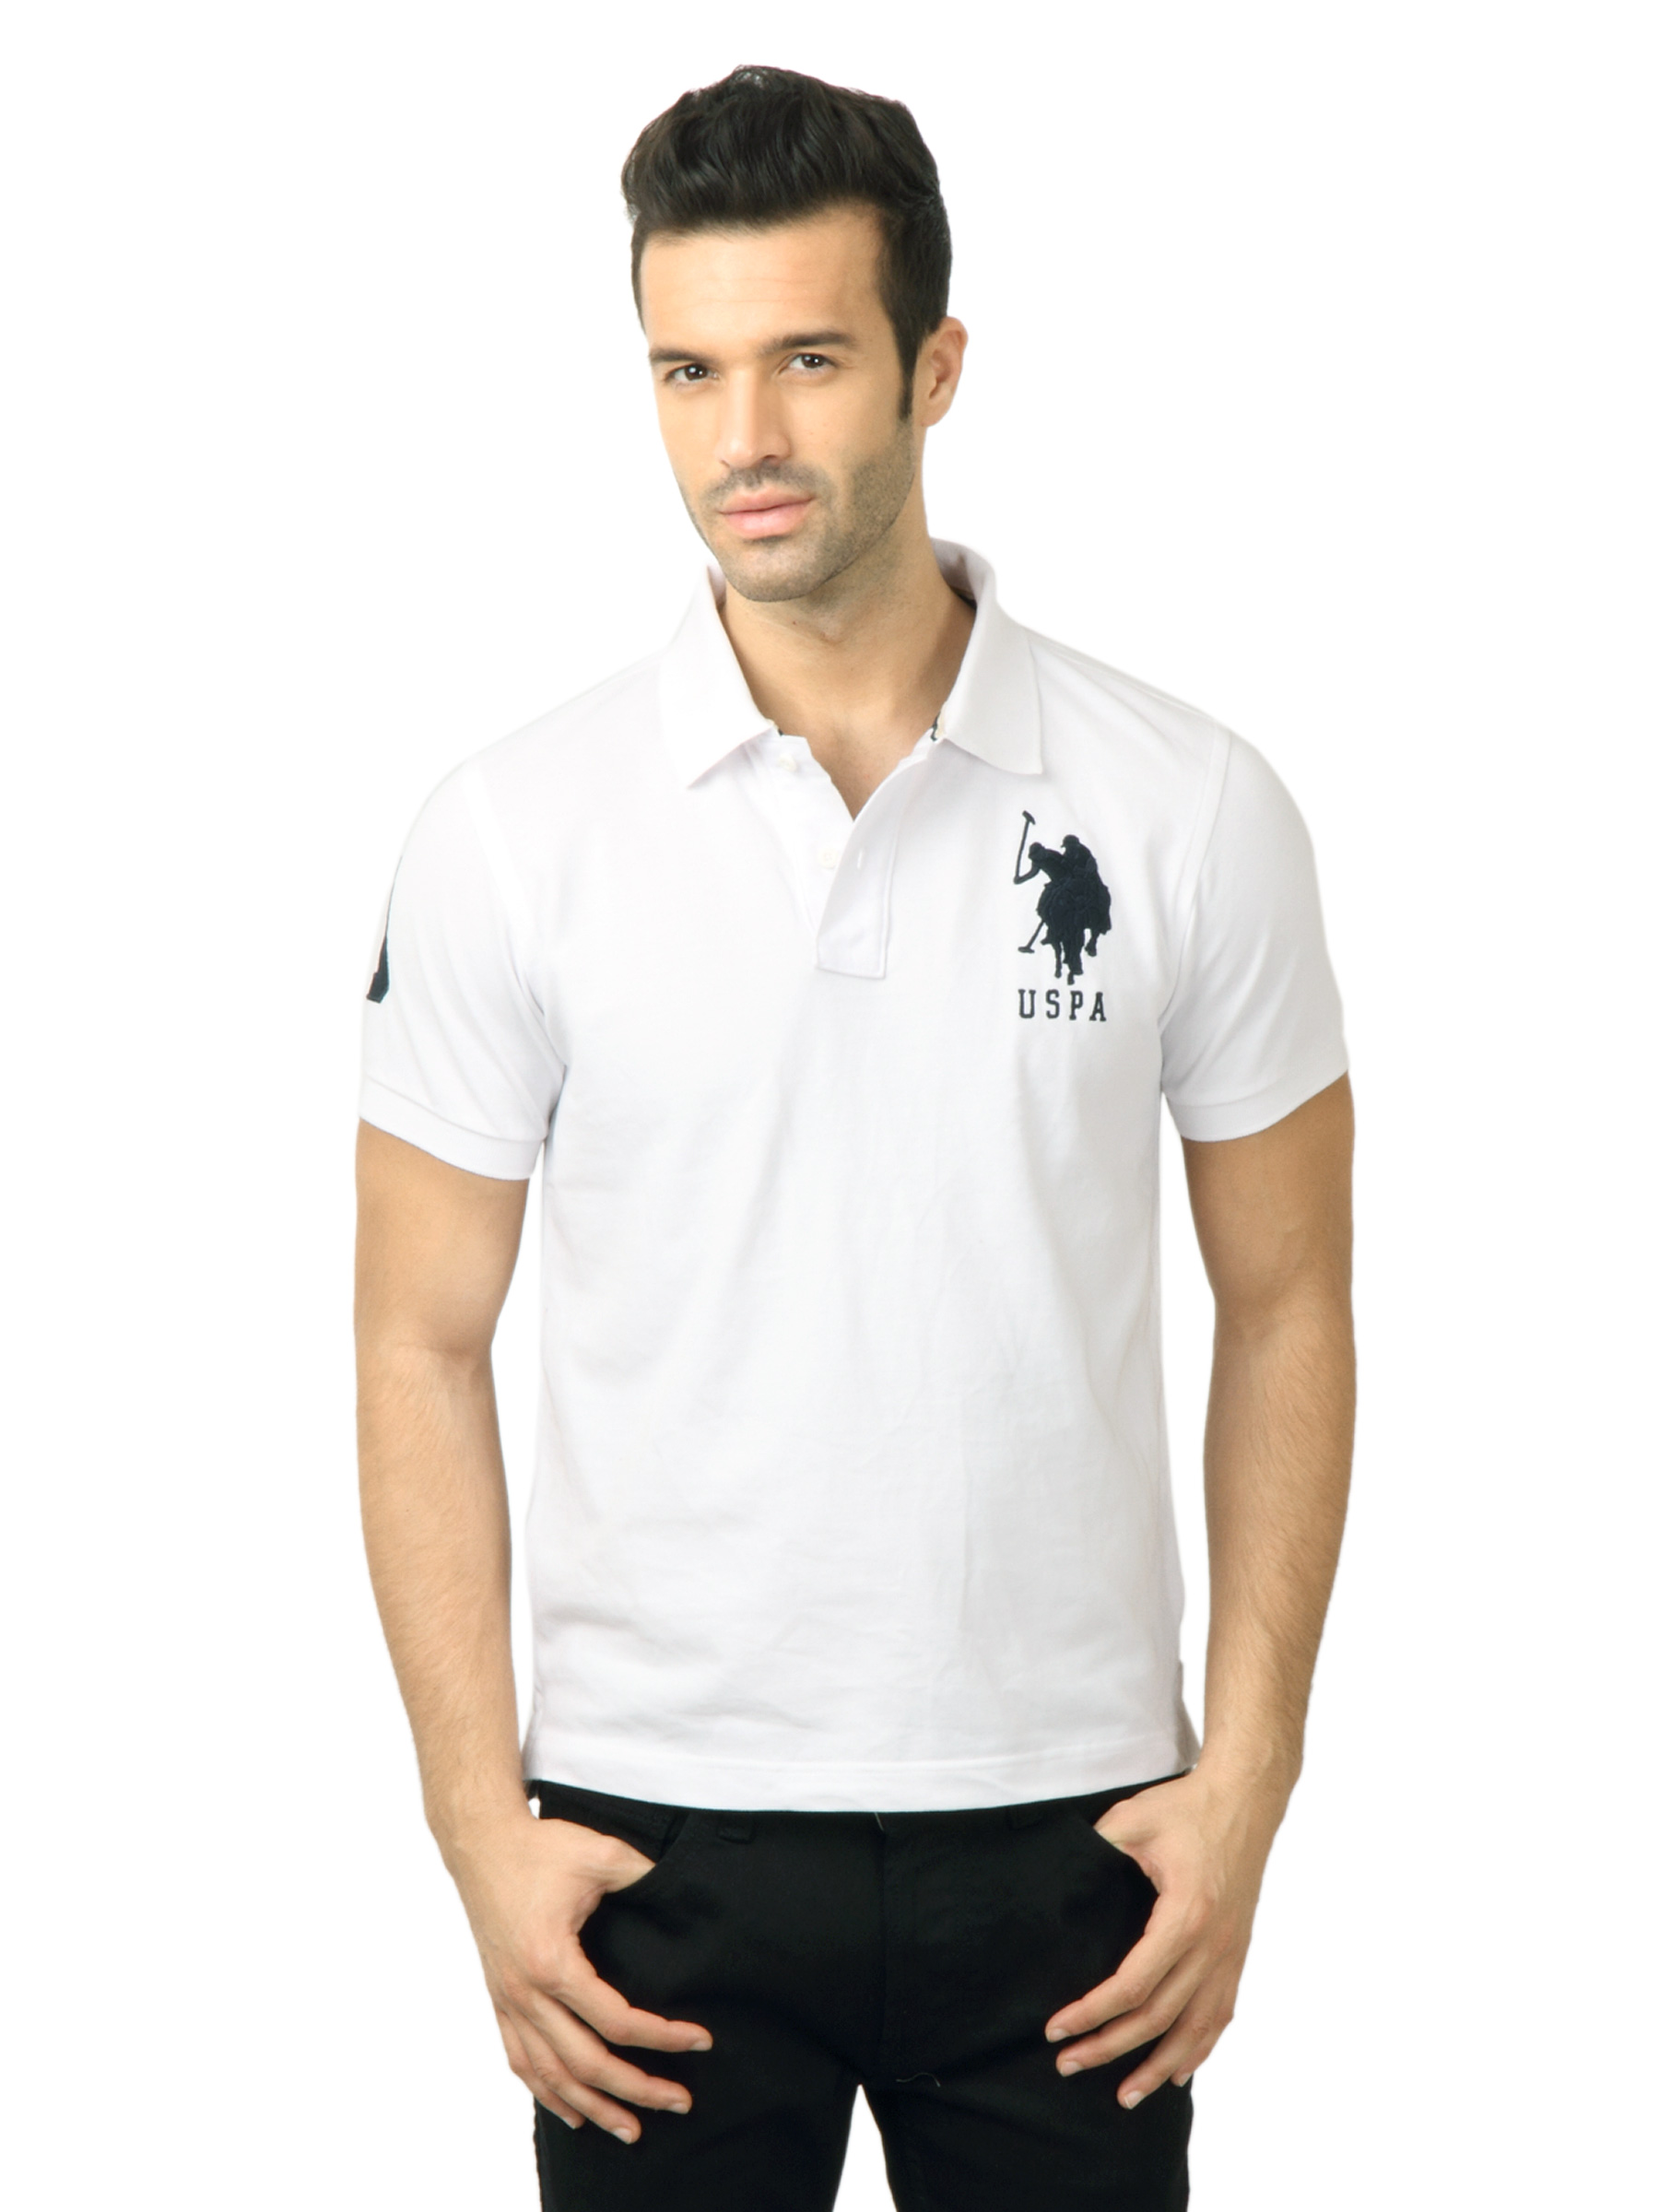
U.S. Polo Assn. Men Solid White Tshirt
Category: Apparel / Topwear / Tshirts
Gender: Men
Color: White
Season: Winter 2016
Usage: Casual